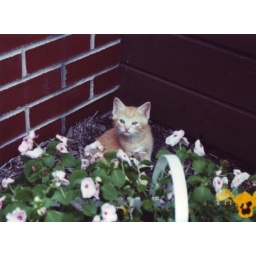
A kitten in the flower bed